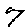
Label: 7